Below Zero (2021 film)

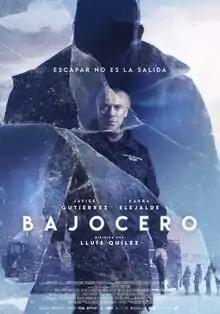
Promotional poster

Below Zero is a 2021 Spanish action thriller film directed by , written by Fernando Navarro and Lluís Quílez. It stars Javier Gutiérrez, Karra Elejalde, Luis Callejo and Patrick Criado. The plot concerns a team of police officers who are transporting prisoners in an armored transport truck who are ambushed by a hijacker, who demands the release of one of the prisoners.